Darragh House

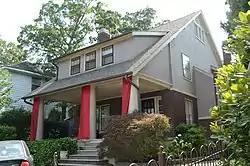

The Darragh House is a historic house in Little Rock, Arkansas. It is a -story frame structure, its exterior finished in brick and stucco, with a side gable roof pierced by broad shed-roof dormers, giving it a Dutch Colonial feel. The roof hangs over a recessed porch, supported by oversized Tuscan columns. Built about 1916, the house is a distinctive local example of the work of noted Arkansas architect Charles L. Thompson.